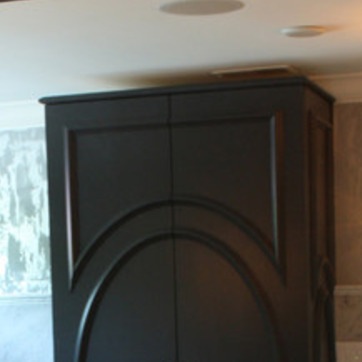
Material: mirror